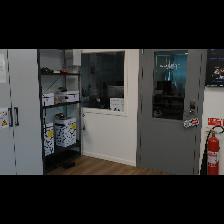
Label: NonHuman